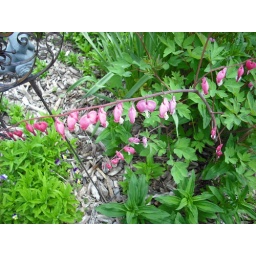
Some plants just don't bloom long enough. This delicate flower is &amp;quot;art in nature&amp;quot; at it's best.